Christ Church Cathedral (Vancouver)

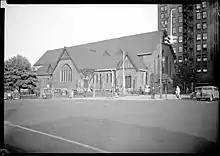
View of Christ Church Cathedral, c. late 1930s

In 1920, electricity replaced candles for lighting, and in 1930 the lanterns now in the church were installed.